Drinking horn

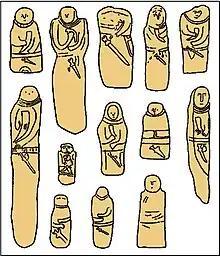
Collection of drawings of Scythian stelae of the 6th to 5th centuries BC. Many of them depict warriors holding a drinking horn in their right hand.

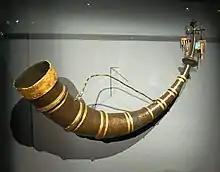
The Hochdorf drinking horn (iron with sheet gold ornaments, capacity 5.5 litres)

Both in the Greek and the Scythian sphere, vessels of clay or metal shaped like horns were used alongside actual horns from an early time.